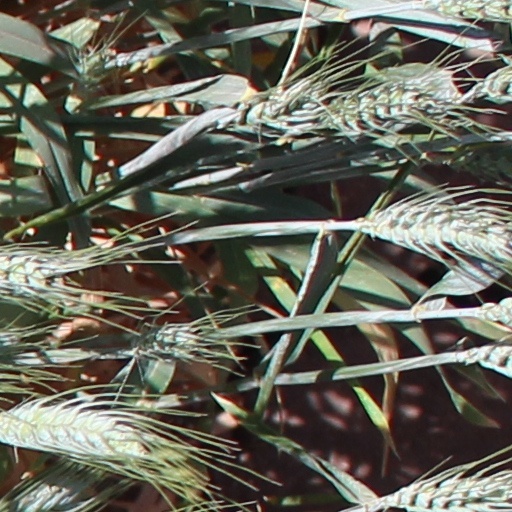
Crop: wheat